Kevin Richardson (musician)

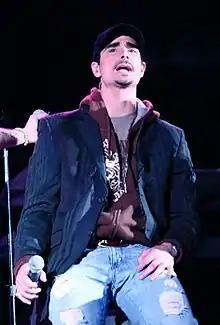
Richardson in 2005

Kevin Scott Richardson (born October 3, 1971) is an American pop singer, best known as a member of the vocal group the Backstreet Boys. Richardson was inducted into the Kentucky Music Hall of Fame with his cousin and bandmate Brian Littrell in 2015.